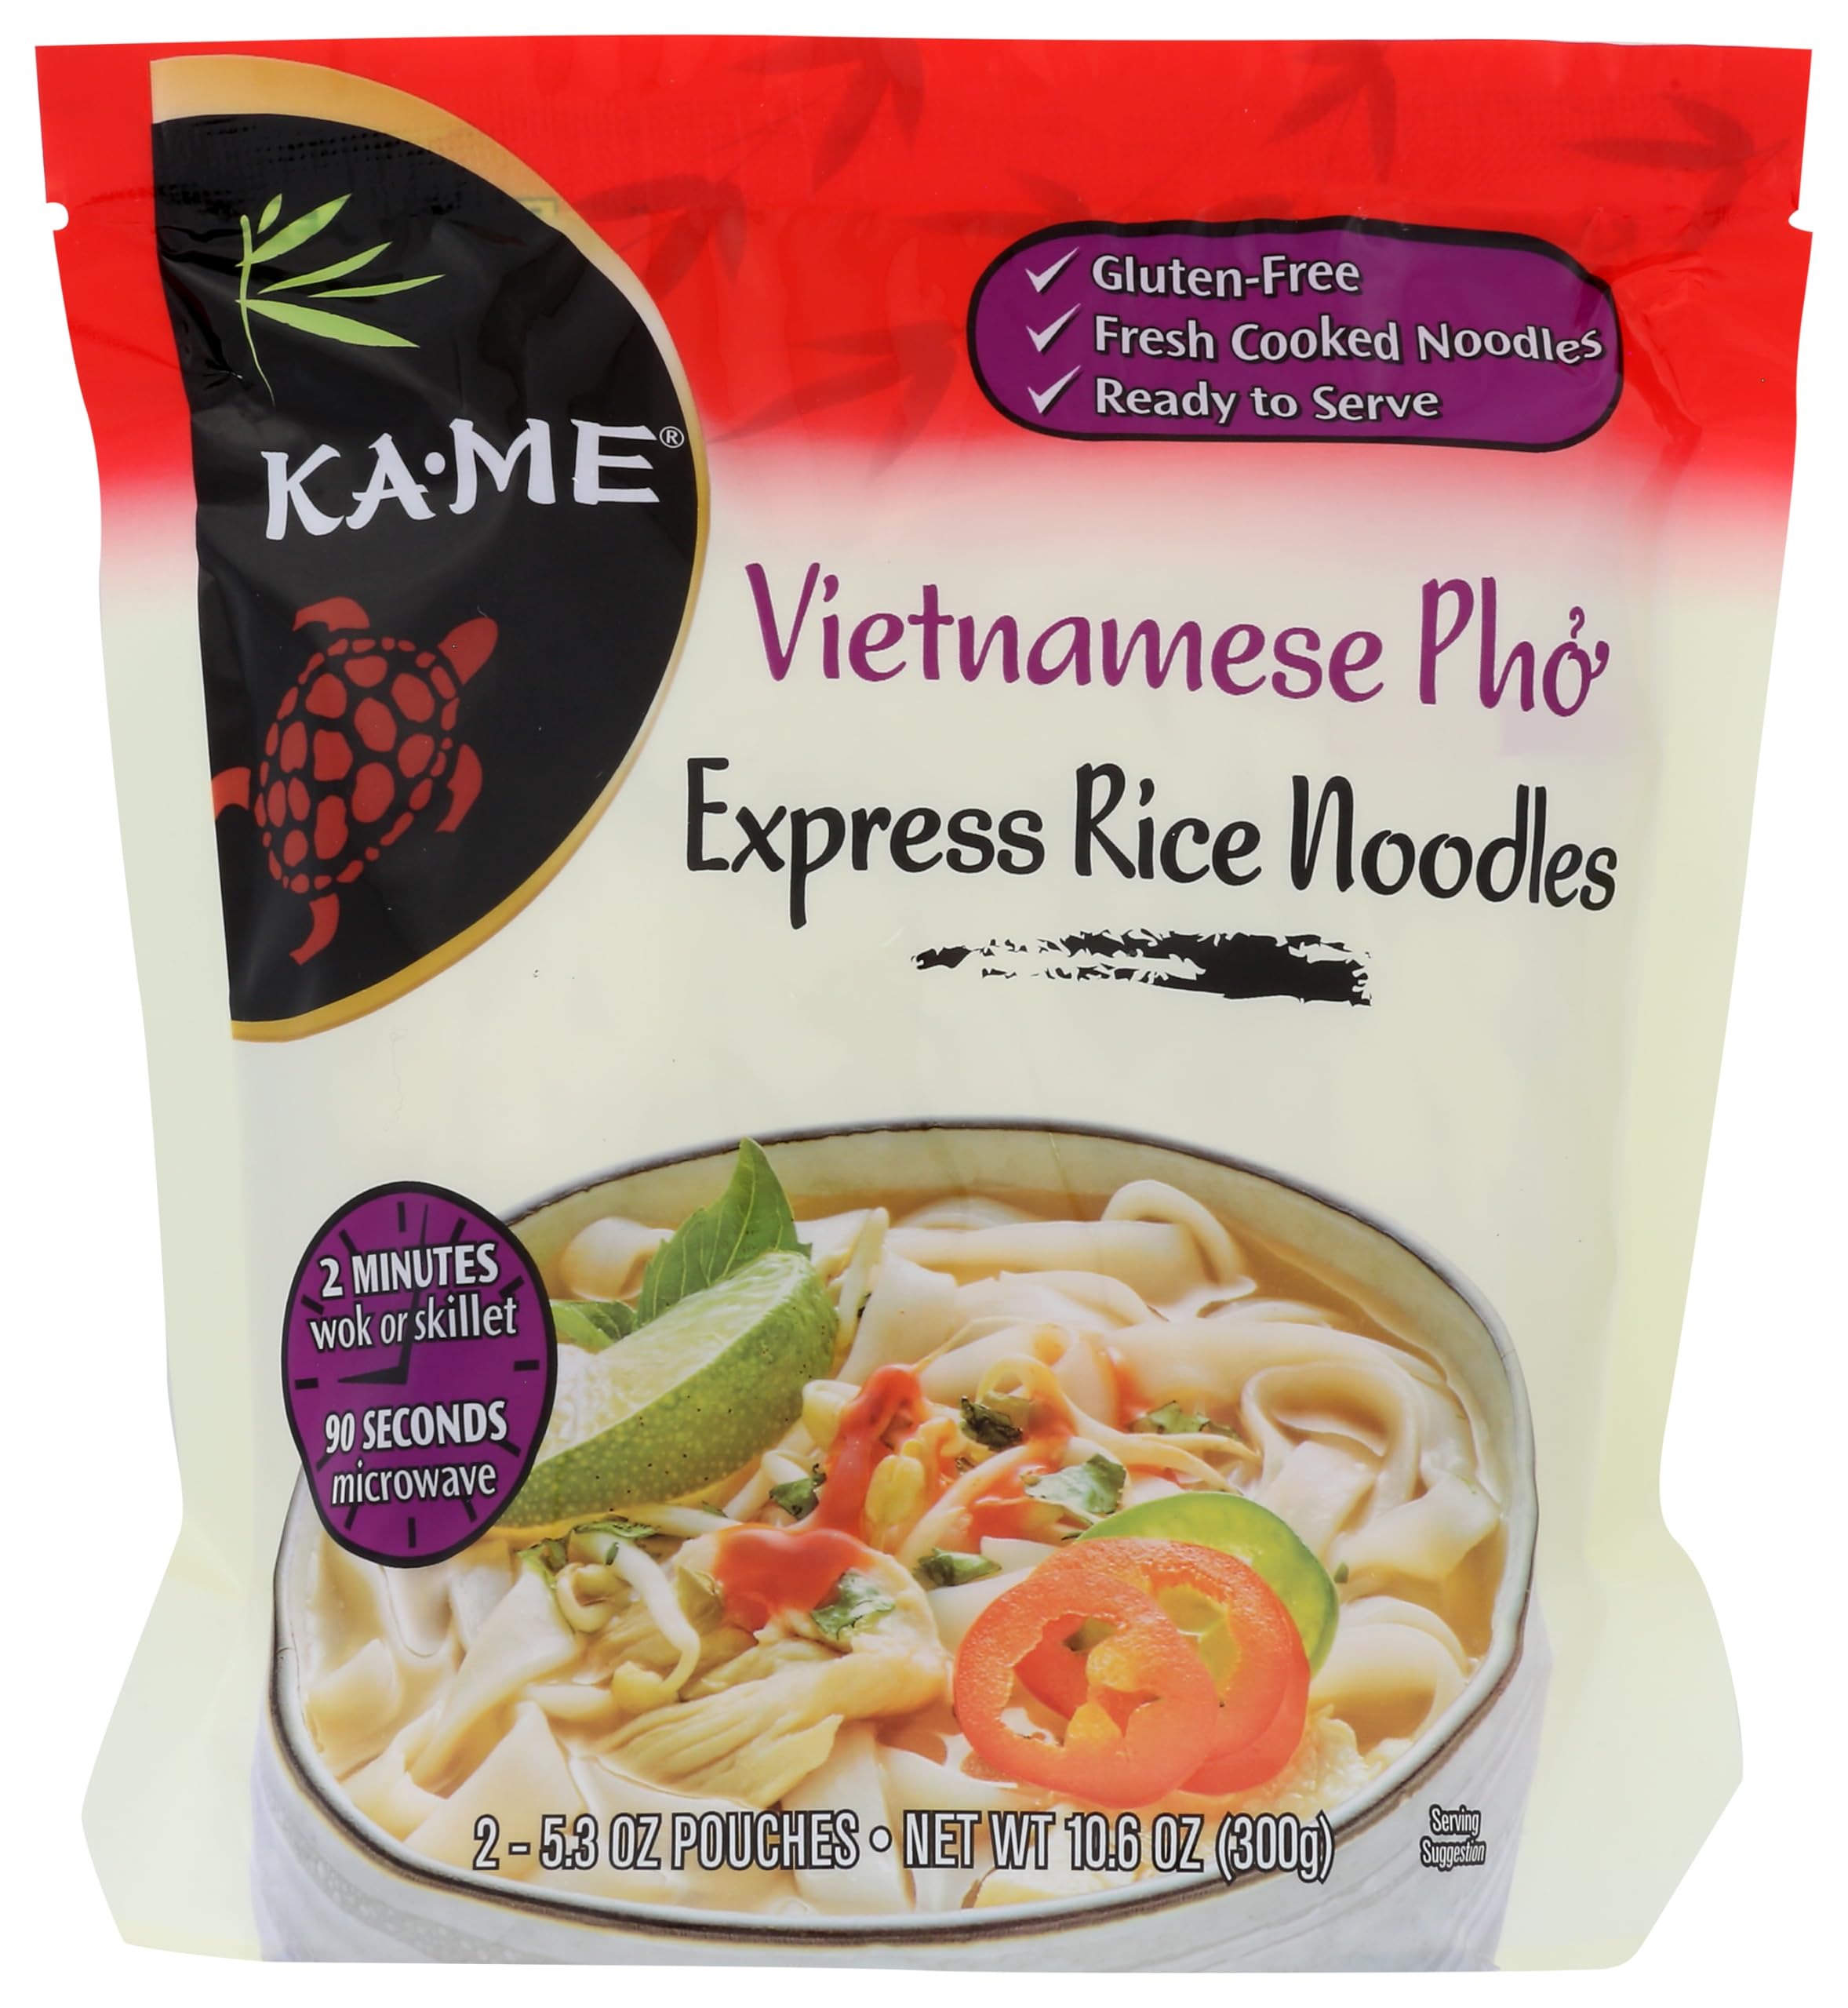
Item Name: KA ME NOODLES PHO RICE VIETNMSE 10.6 OZ
Bullet Point 1: All natural
Bullet Point 2: Best quality product
Bullet Point 3: Gluten-free and Non-GMO, Effervesce combines Authenticity with Elegance and Prestige
Product Description: Gluten free. Fresh cooked noodles. Heat and serve. 2 minutes wok or skillet. 90 seconds microwave. Steeped in tradition, Vietnamese cuisine combines an array of flavors, ingredients and aromas. Pho noodle soup, a favorite in the city of Hanoi, combines a steaming broth perfumed with ginger, anise and pungent fish sauce, served over flat rice noodles and chicken or beef, Pho rice noodles are also used in stir-fries. Ka-Me express rice noodles are routinely tested to ensure there is less than 5 parts per million gluten. panosbrands.com. kame.com. Discover simple recipes and learn more about Ka-Me Asian foods; snap the code or visit kame.com. Product of China.
Value: 10.6
Unit: Ounce

Price: 3.69